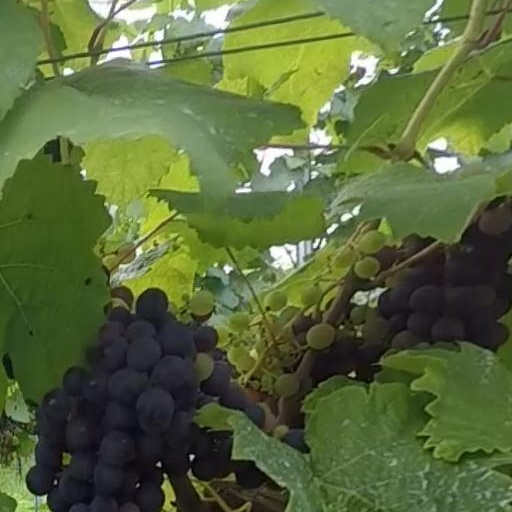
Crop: grape